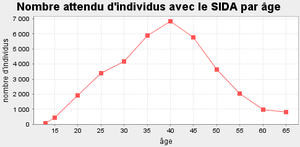
Les modèles mathématiques de maladies infectieuses, d'abord outils purement théoriques, ont commencé à être mis en pratique avec le problème du SIDA dans les années 1980.